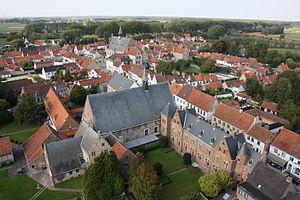
L' hôpital fut construit avant 1249 par les habitants de Damme après qu'ils eurent reçu l'autorisation de Marguerite de Constantinople, comtesse de Flandre. Dans ce bâtiment, on soignait les malades et les voyageurs. Les revenus de l' hôpital venaient d' une taxe, imposée sur l'importation de vin. Pendant l'occupation espagnole, la chapelle servait comme église pour les soldats, stationés dans la ville. De nos jours, une maison de retraite est installée dans le complexe. This is a photo of onroerend erfgoed number 78704
Damme est une ville néerlandophone de Belgique située en Région flamande dans la province de Flandre-Occidentale.